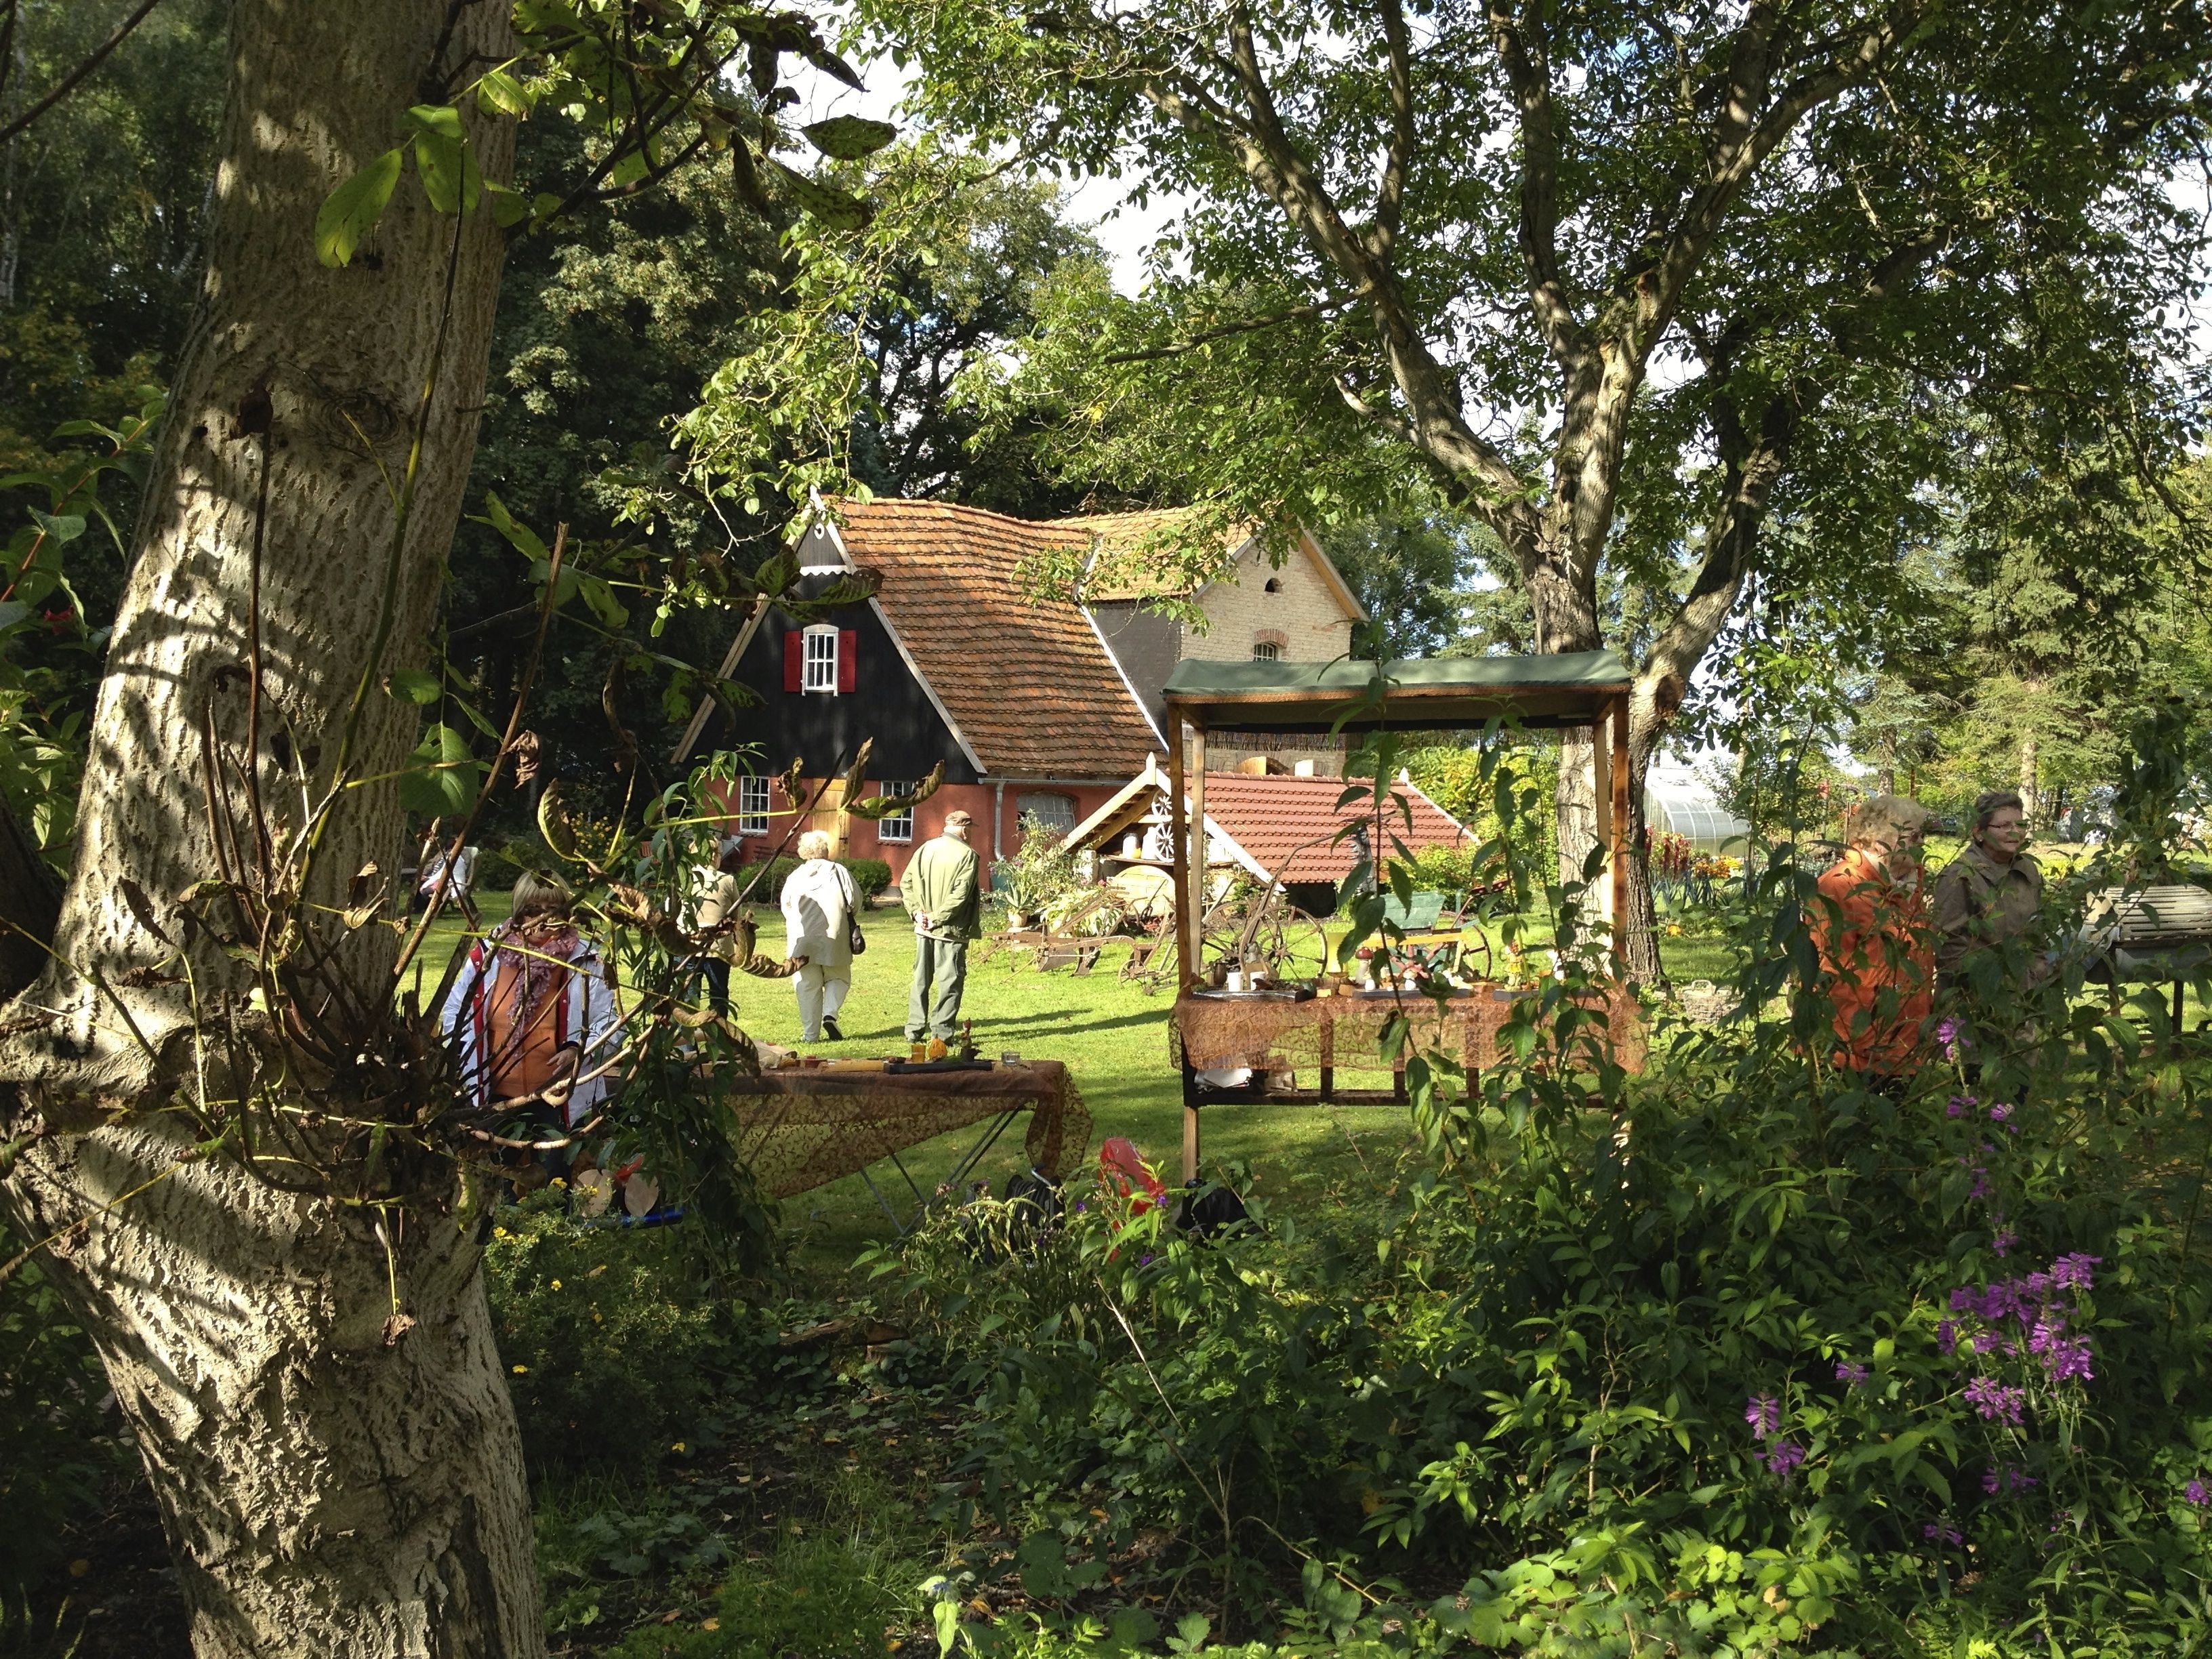
old, home, village, jungle, cottage, garden, resort, farmhouse, historically, bauer, hof, mecklenburg western pomerania, old forge, outdoor structure